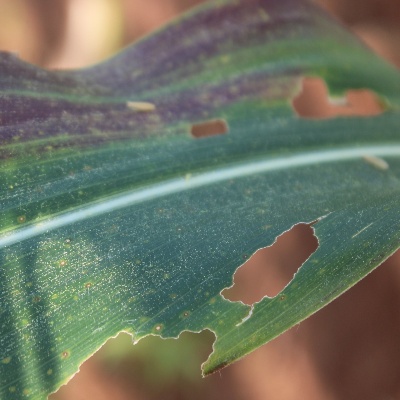
Crop: Maize
Condition: leaf blight